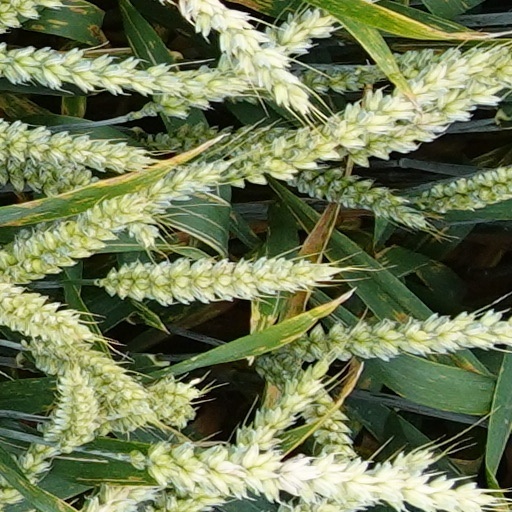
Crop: wheat